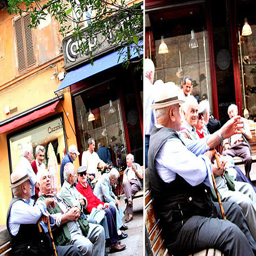
Men sit on a bench in front of a shop and one has a hat and a cane.
Elderly men sitting on a bench near a store.
a split picture of the same people sitting on a bench
A group of older men sitting next to each other on a bench.
some older people are sitting on a wooden bench